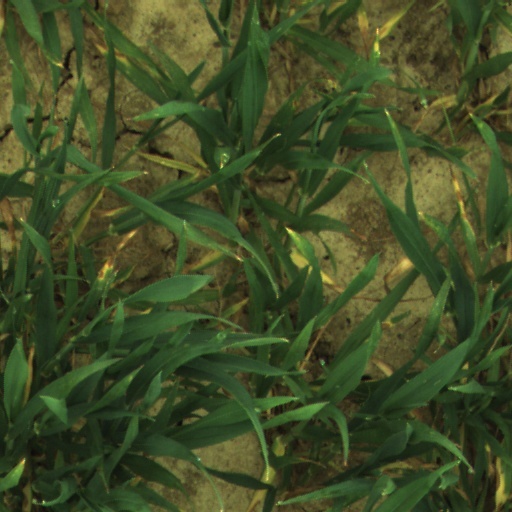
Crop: wheat